NER Class P3

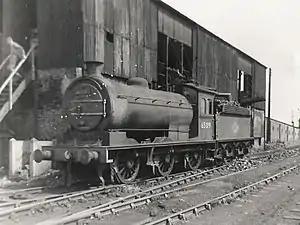
A Class J27 locomotive at the coaling stage outside South Blyth shed

The North Eastern Railway (NER) Class P3, classified J27 by the LNER, is a class of 0-6-0 steam locomotive. The P3 Class was designed by Wilson Worsdell and was a relatively minor modification of the existing North Eastern Railway Class P2 (LNER Class J26). The most significant change was a deeper firebox with shallower sloping fire grate. This was achieved by raising the boiler slightly, and by reducing the clearance between the firebox and the rear axle. The P3 Class were a freight engine by nature and used for hauling long trains of freight.